Sharvani Devasthan

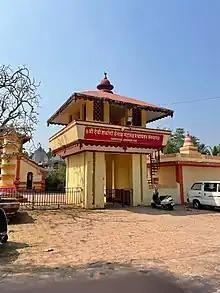

Sharvani Devasthan is the temple of Shri Devi Sharvani (Sharavani) and Vetoba (Vetal). It is located near the town of Bicholim in North Goa district in the Indian state of Goa.